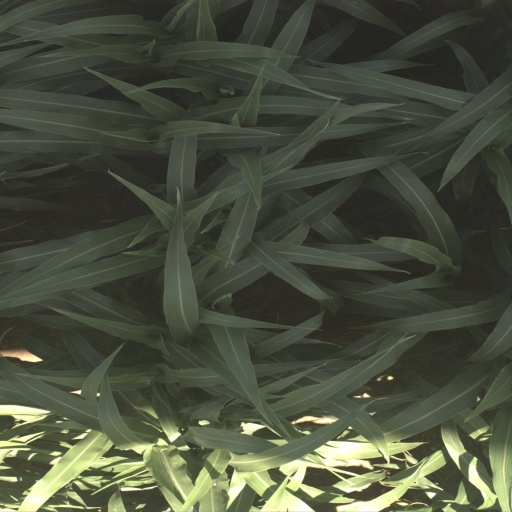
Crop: sorghum